Short C-23 Sherpa

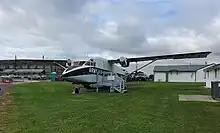
Sherpa 85-25343 on Display at Millville Executive Airport, 2023

In December 2014, it was announced that US would supply eight aircraft to Estonia, Djibouti, and Philippines. Estonia ended up not taking the Sherpa, a decision they reached in 2015 because they could not afford the maintenance, despite the low initial cost procuring of the aircraft. Also, the landing and take off ability of the C-23 was not short enough for their requirement. The Estonians were operating two Antonov An-2, a single engine biplane transport known for its low stall speed. In 2019, the Estonian Air Force received PZL C-145 instead which was a better match for their requirement, they were donated from the USAF which was retiring its fleet.